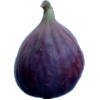
Label: fig